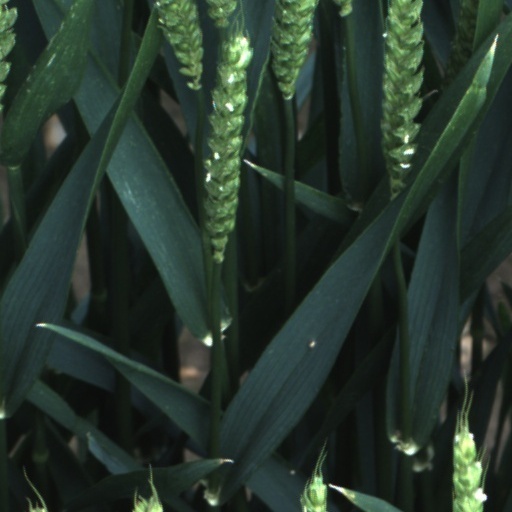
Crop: wheat